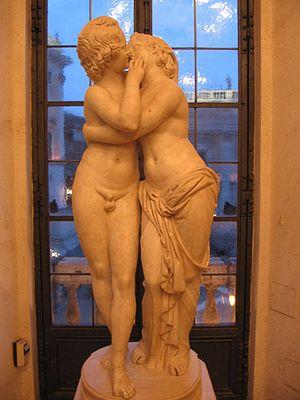
Statue d’Amour et Psyché D’après un original grec du IIe siècle av. JC. Marbre, cm 125,4
Les Métamorphoses, également connu sous le titre L'Âne d'or, est un roman écrit par Apulée au IIᵉ siècle.
La statue en marbre de Cupidon et Psyché, conservée dans les Musées du Capitole, à Rome, est une copie romaine du Iᵉʳ ou IIᵉ siècle de notre ère, d'après un original grec de l'époque hellénistique. Elle a été donnée aux musées du Capitole par le pape Benoît XIV en 1749, peu de temps après sa découverte. Son gracieux équilibre et son aspect sentimental en ont fait un favori pour des générations d'artistes néoclassiques et de visiteurs, et elle a été copiée dans de nombreuses œuvres à biscuit en porcelaine. Antonio Canova a sciemment essayé de surpasser l'antique original avec son propre Amour et Psyché de 1808.
Les musées du Capitole sont un ensemble de musées d'art et d'archéologie situés sur la Place du Capitole, à Rome. Fondés en 1471, ce sont les plus anciens musées du monde. Leurs collections comprennent des statues en marbre ou en bronze, des peintures, des mosaïques et des inscriptions, toutes en provenance de Rome et de sa région. Elles sont conservées dans les deux palais de la place du Capitole, le palais Neuf et le palais des Conservateurs, ainsi que plus récemment dans le palais Caffarelli al Campidiglio tout proche et à la centrale Montemartini, dans un faubourg de Rome.